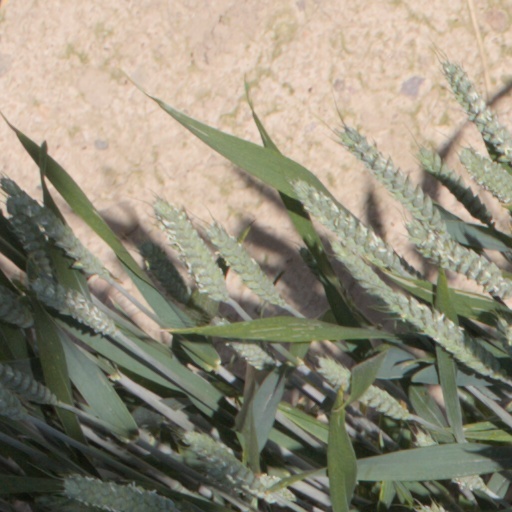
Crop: wheat